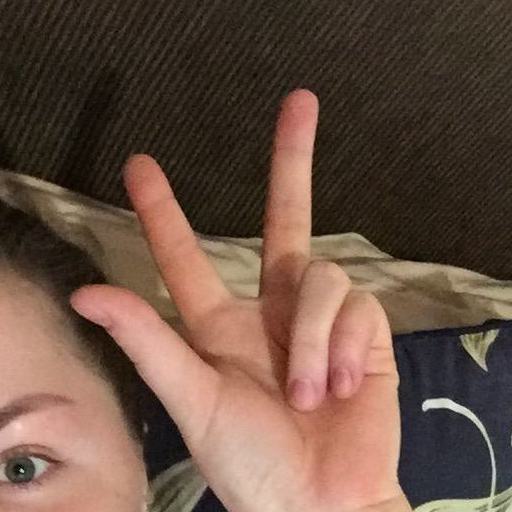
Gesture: three2